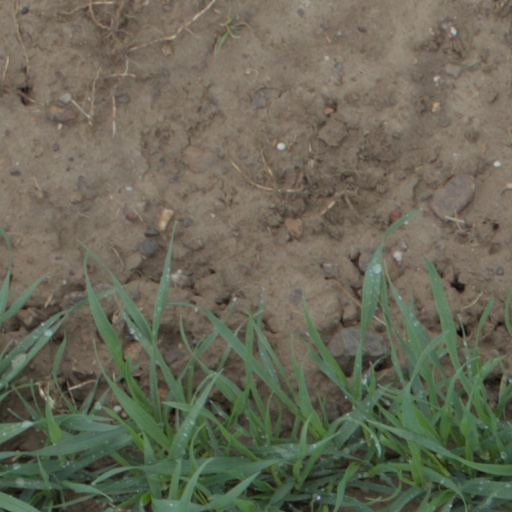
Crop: wheat